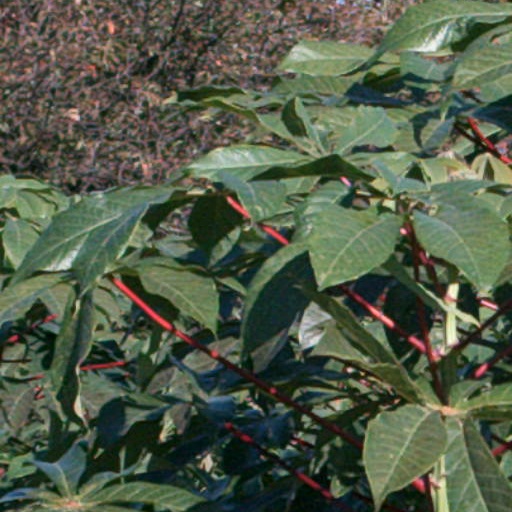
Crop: cassava